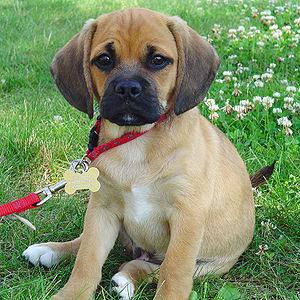
Le beagle est une race de chien originaire d’Angleterre, de taille petite à moyenne. Son apparence est similaire à celle du beagle-harrier bien qu'il soit plus petit, avec des pattes plus courtes et des oreilles plus longues.